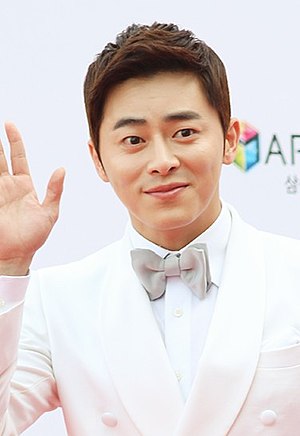
Jo Jung-suk
Jo Jung-suk i 2013.
Jo Jung-suk er en koreansk skuespiller, bedst kendt for sin rolle som Shin Joon-ho i You're the Best, Lee Soon-shin.